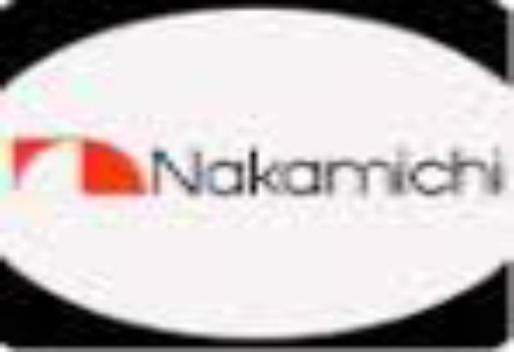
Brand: nakamichi-2
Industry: Necessities